Michael Constantinou

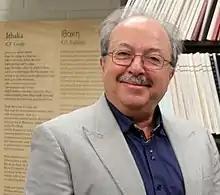

Michael C. Constantinou is an American structural engineer who is a Samuel P. Capen Professor and State University of New York Distinguished Professor in the Department of Civil, Structural and Environmental Engineering at the University at Buffalo. He also serves an editor of the Journal of Earthquake Engineering and Structural Dynamics